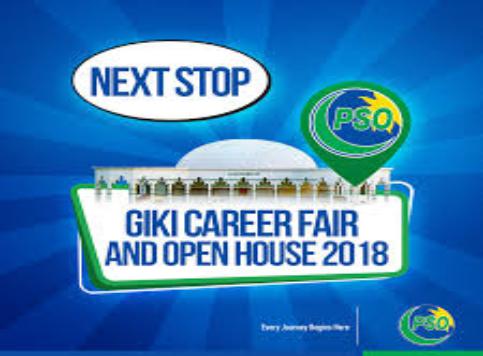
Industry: Transportation